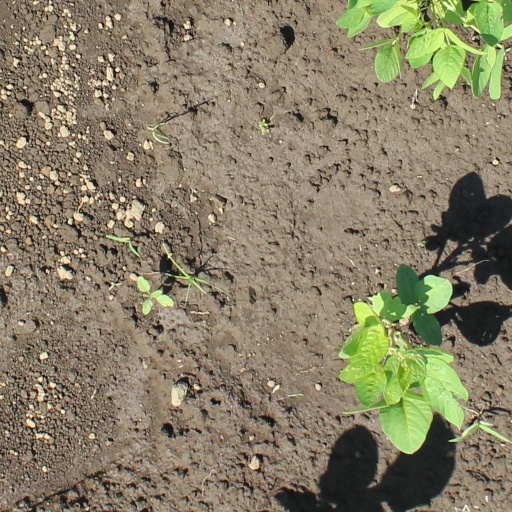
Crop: soybean